Once Upon a Time in China III

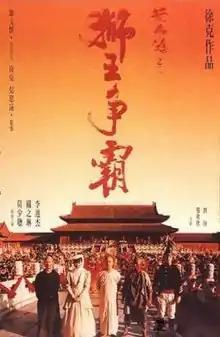
Film poster

Once Upon a Time in China III is a 1993 Hong Kong martial arts film written, produced and directed by Tsui Hark. Jet Li stars as Chinese martial arts master and folk hero of Cantonese ethnicity, Wong Fei-hung. It is the third installment in the "Once Upon a Time in China" film series.